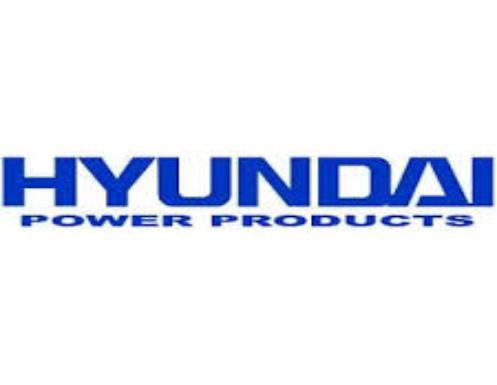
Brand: Hyundai-1
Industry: Transportation